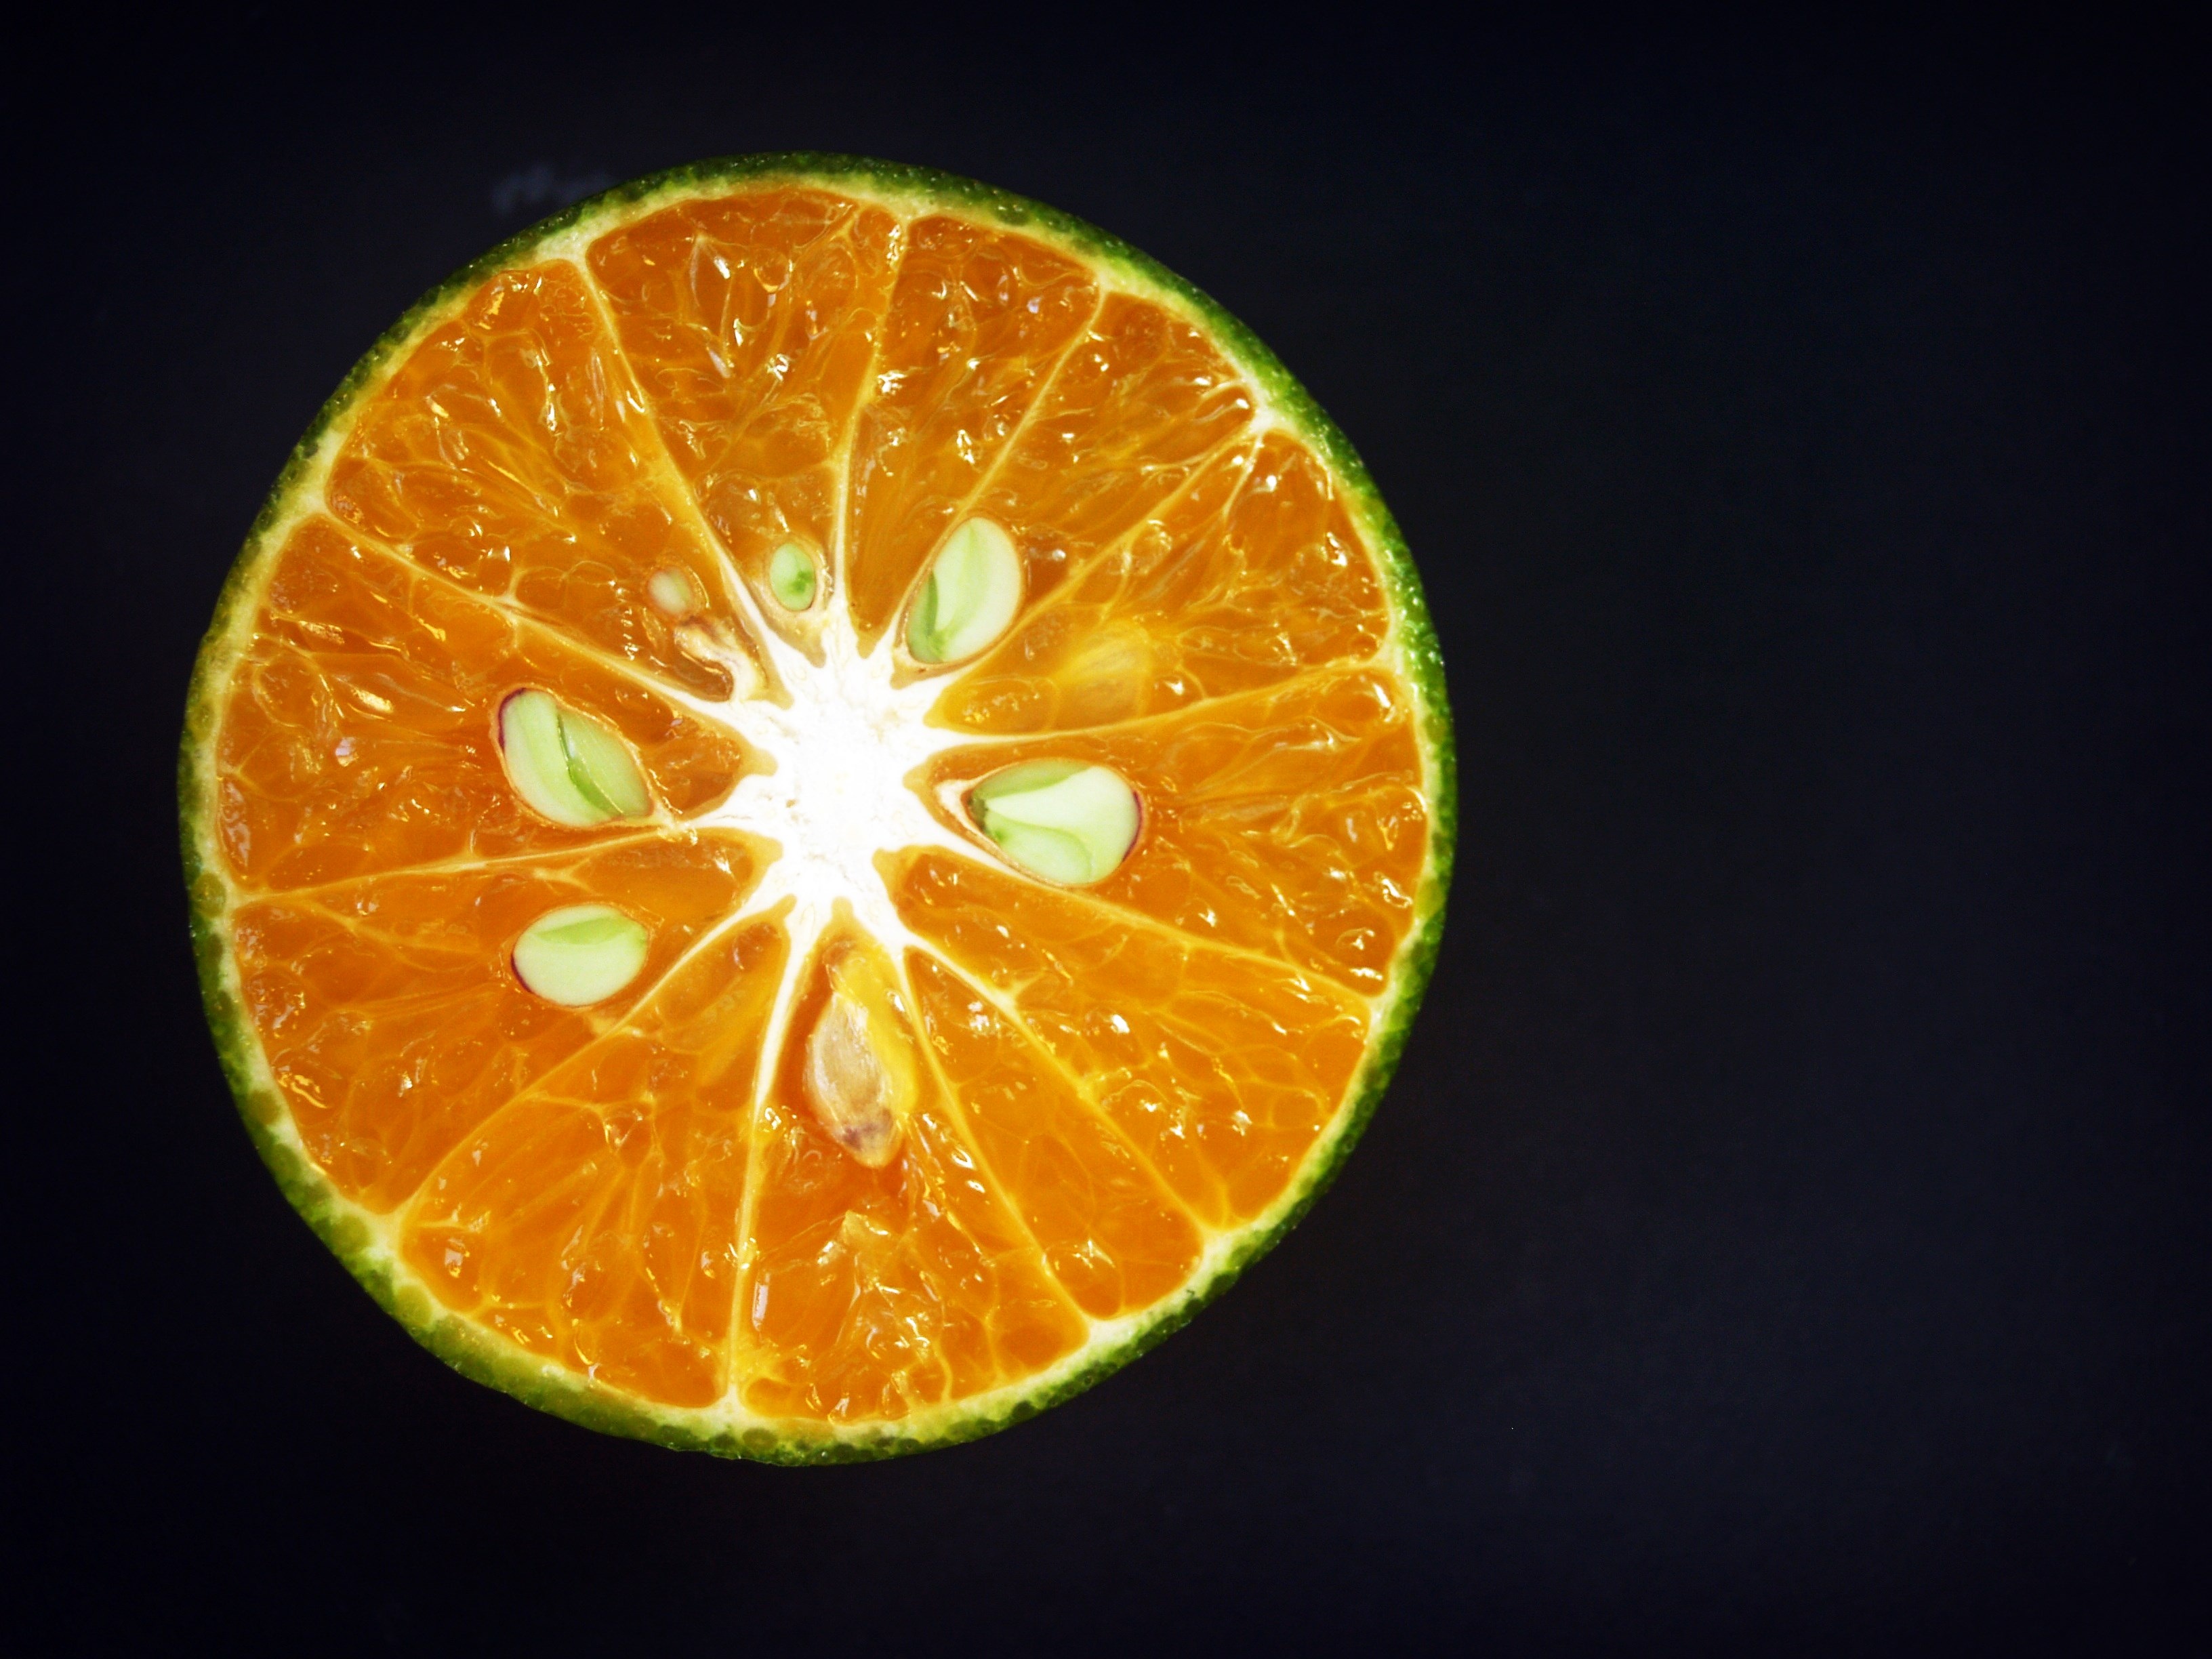
plant, sun, white, fruit, flower, isolated, orange, food, produce, macro, fresh, yellow, agriculture, juicy, slice, health, vitamin, edible, organic, citrus, sour, macro photography, flowering plant, land plant